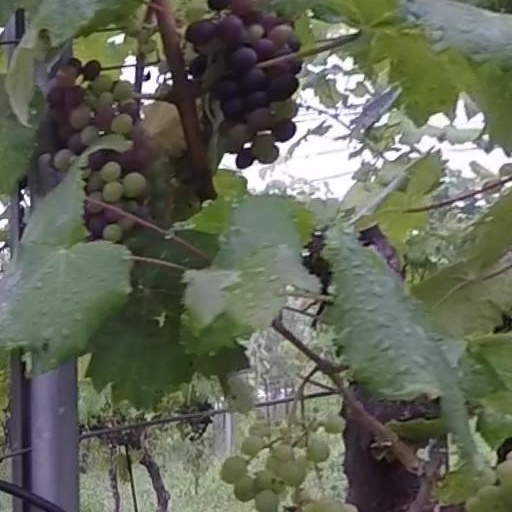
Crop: grape